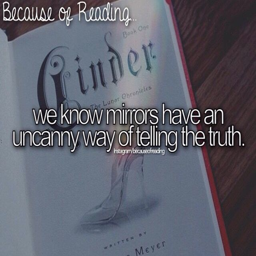
... we know mirrors have an uncanny way of telling the truth .